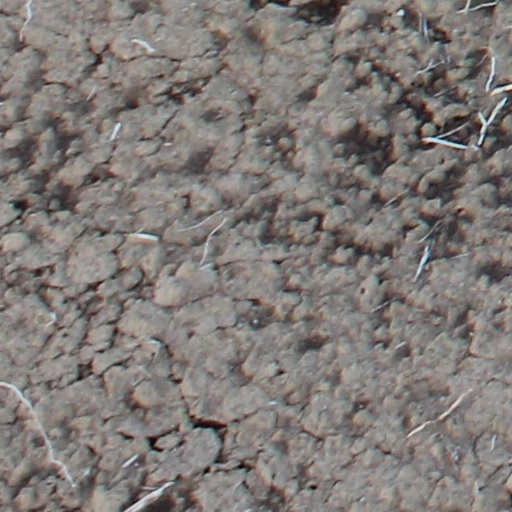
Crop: wheat